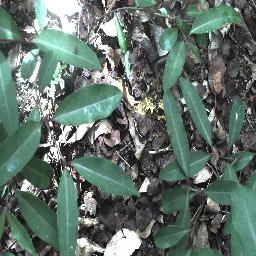
Label: rubber_vine